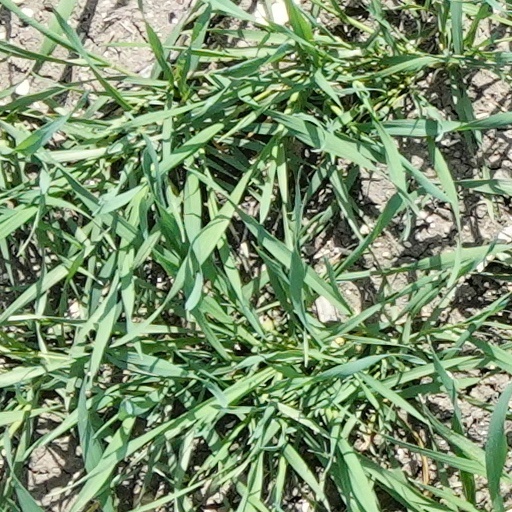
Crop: wheat